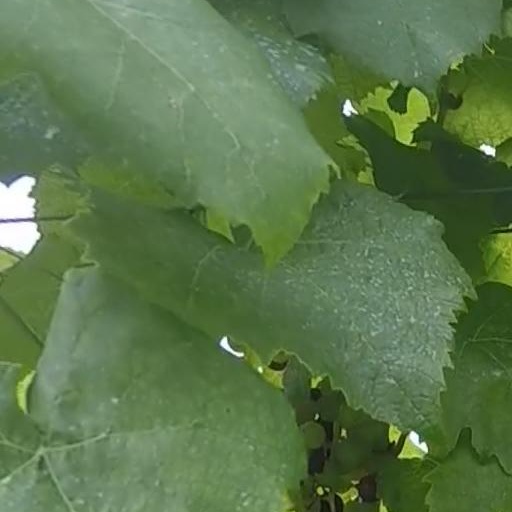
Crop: grape